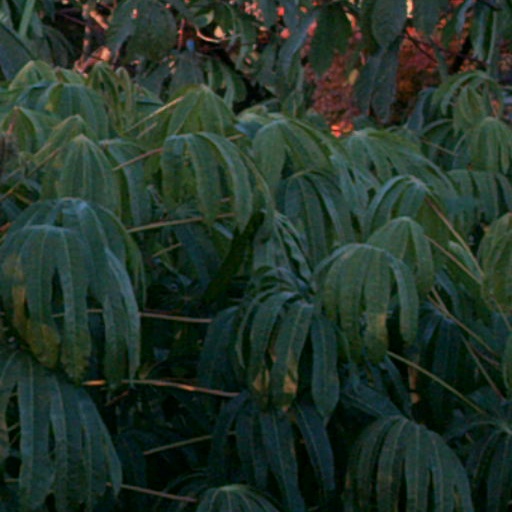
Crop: cassava